R5 (rallying)

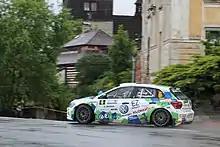
A Volkswagen Polo GTI R5 at the 2019 Rally Bohemia.

The following models are eligible to compete in the World Rally Championship and its support categories: